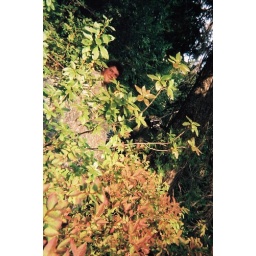
Me trying to make a flat sleeping spot on a steep hill in the Chelan Mountains, near Lucerne, Washington